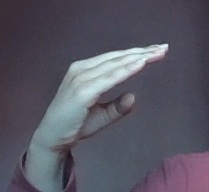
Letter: jeem